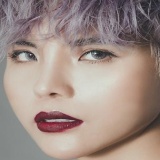
ca sĩ Vũ Cát Tường